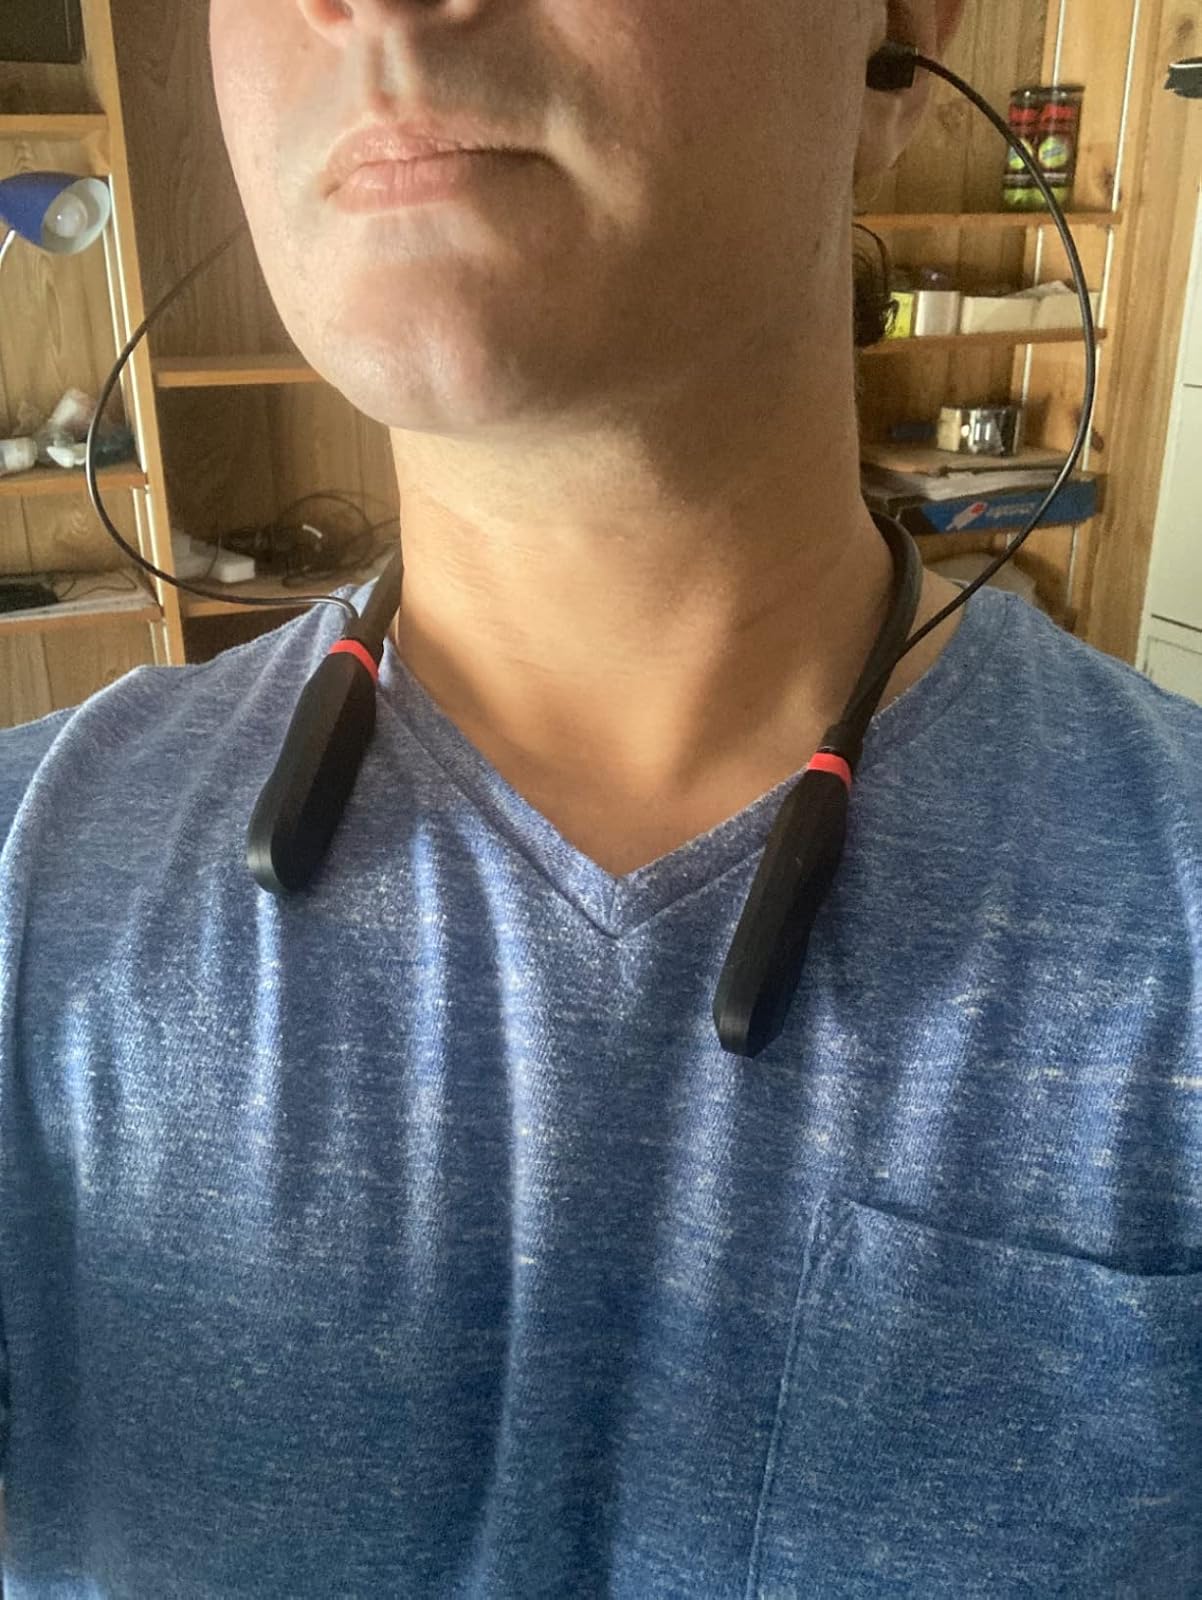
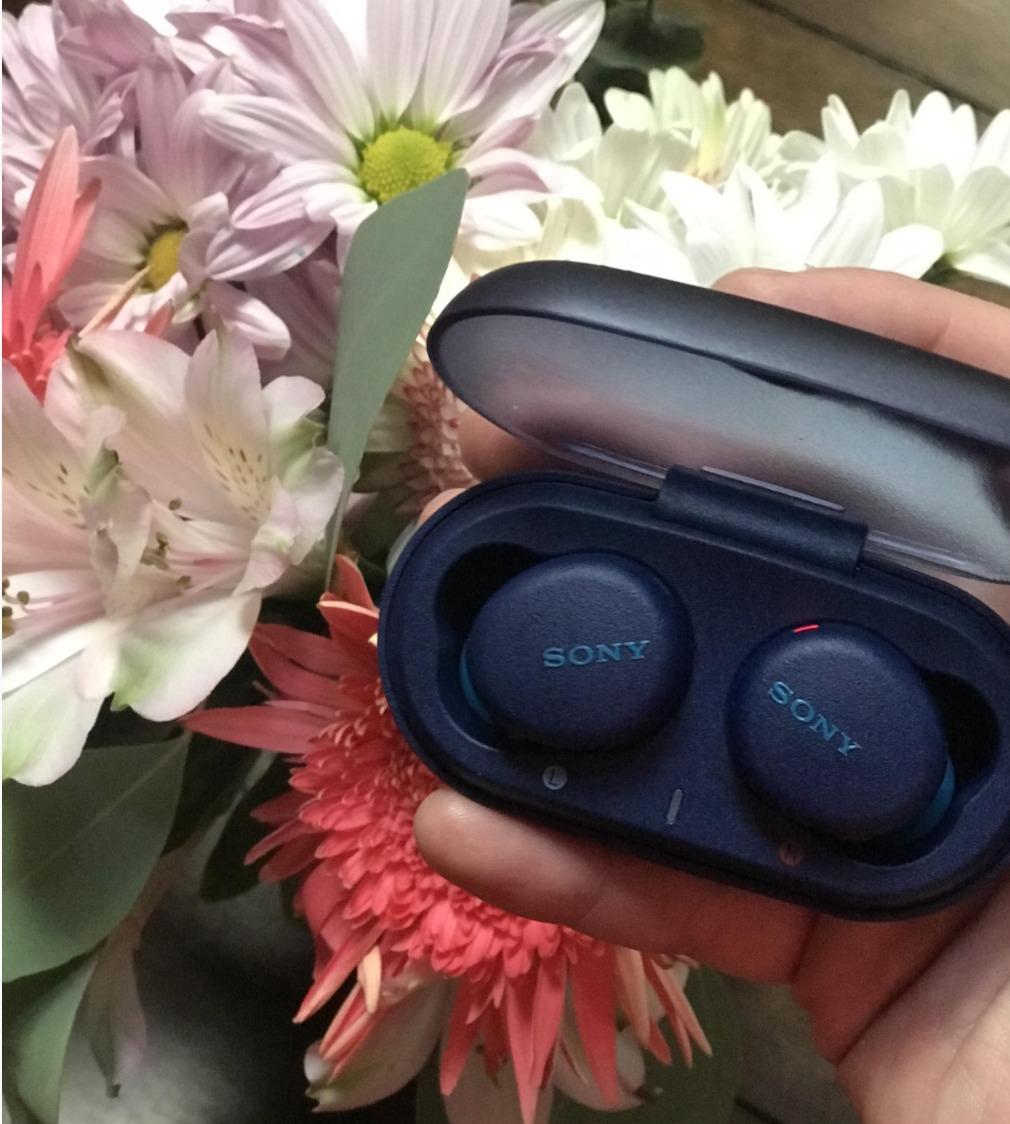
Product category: earbuds
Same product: no